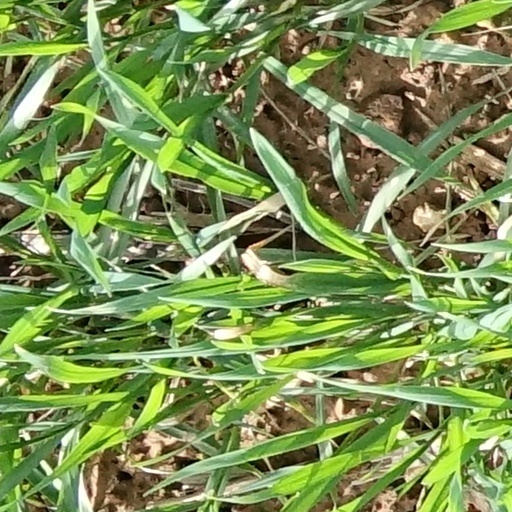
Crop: wheat